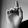
ASL letter: D